Human Design

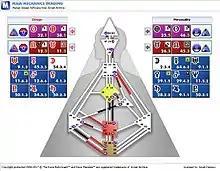
Human Design Bodygraph from Maia Mechanics Imaging Software

Human Design is a parascientific new age theory and practice described as a holistic self-knowledge system. It combines astrology, the Chinese I Ching, Judaic Kabbalah, Vedic philosophy, and modern physics.